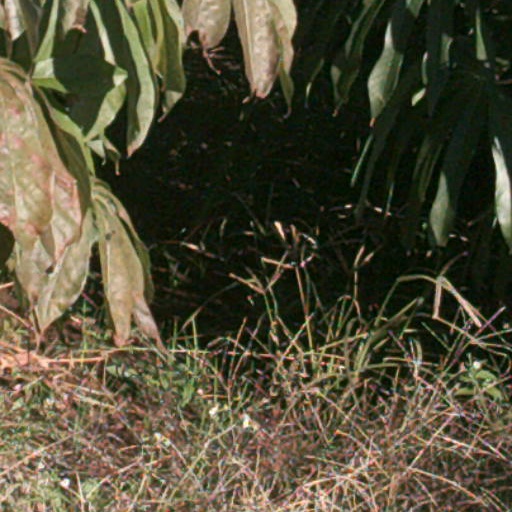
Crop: cassava